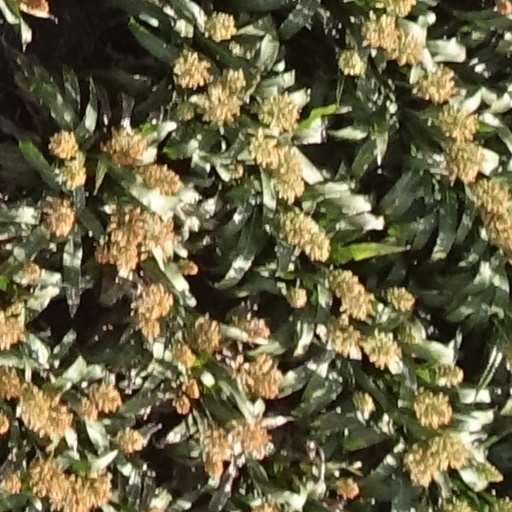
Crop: sorghum